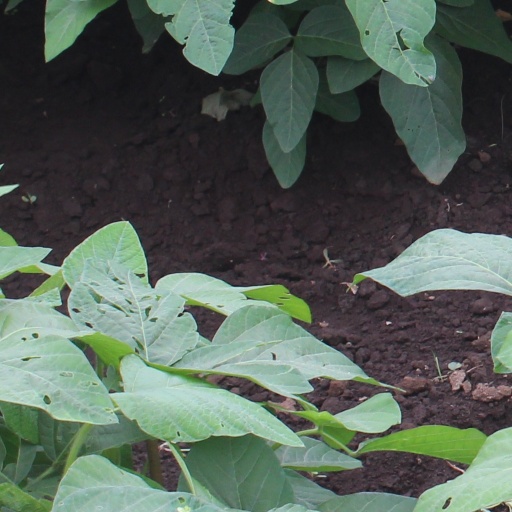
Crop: soybean